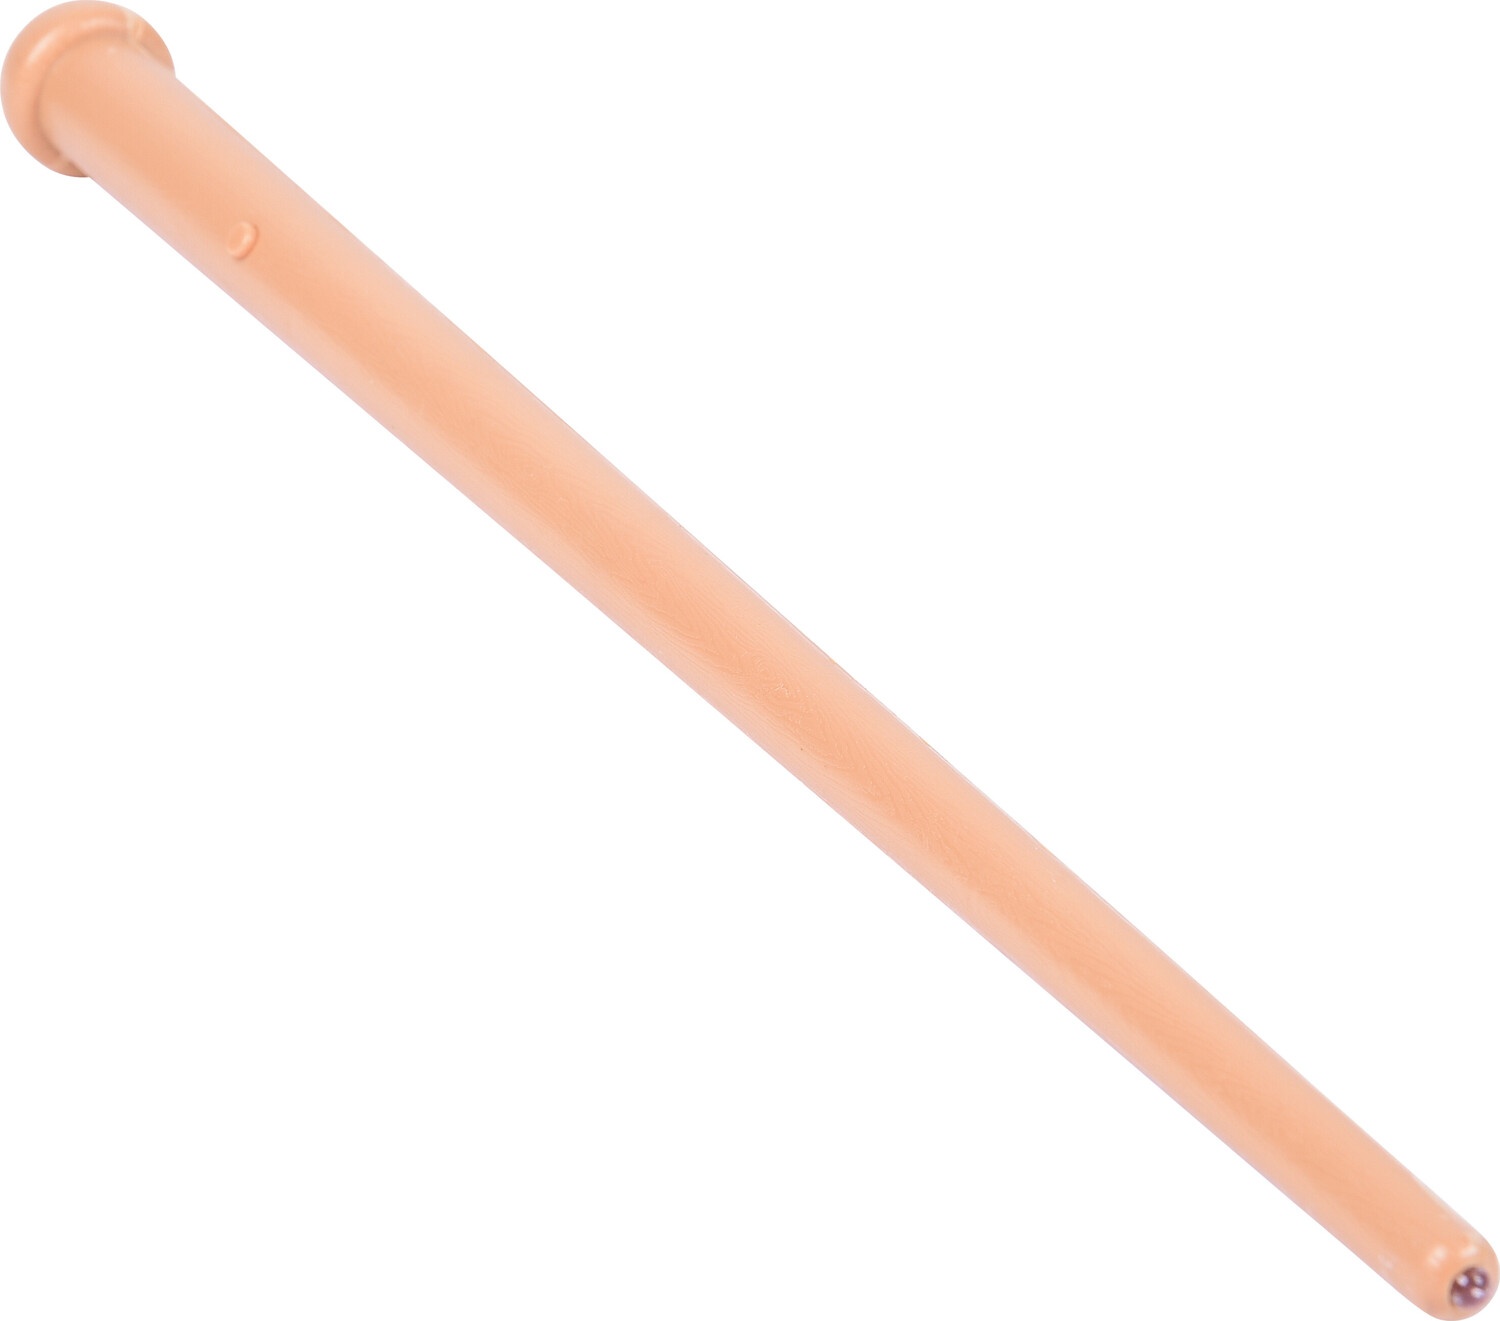
LIGHT & SOUND MAGIC WAND
Please note: this product is sold in individual consumer units , even if described or shown as a wholesale group, or in countertop displays. When assorted options are available, we will fill your order with a surprise, random selection from the assorted options. Wave the wand and press the button to create magic Makes a sparkling "ta-da" sound and lights up Made of plastic Item 13.5" L. Blister card package 12 blister cards per box Age 5+
Brand: US TOY
Category: Toys & Games > Toys > Pretend Play > Pretend Professions & Role Playing